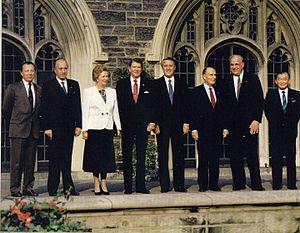
Jacques Delors, né le 20 juillet 1925 à Paris, est un homme d’État français membre du Parti socialiste. Il est ministre de l'Économie, des Finances et du Budget de 1981 à 1984 et maire de Clichy-la-Garenne en 1983 et 1984.
Le sommet du G7 1988, 14ᵉ réunion du G7, réunissait les dirigeants des 7 pays démocratiques les plus industrialisés, ou G7, du 19 au 21 juin 1988, dans la ville canadienne de Toronto.
Noboru Takeshita, né le 26 février 1924 à Kakeya, dans la préfecture de Shimane et mort le 19 juin 2000 à Minato-ku, à Tokyo, est un homme d'État japonais. Il fut le 46ᵉ premier ministre du Japon entre le 6 novembre 1987 et le 3 juin 1989.
François Mitterrand [fʁɑ̃swa mitɛʁɑ̃], né le 26 octobre 1916 à Jarnac et mort le 8 janvier 1996 à Paris, est un homme d'État français, président de la République du 21 mai 1981 au 17 mai 1995.